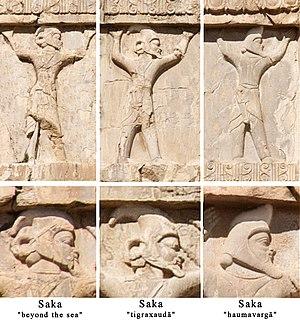
Les Scythes étaient un ensemble de peuples indo-européens d'Eurasie en grande partie nomades et parlant des langues iraniennes. Originaires d'Asie centrale, ils ont vécu leur apogée entre le VIIᵉ siècle av. J.-C. et la fin de l'Antiquité, notamment dans les steppes de l'Eurasie centrale, une vaste zone allant de l'Ukraine à l'Altaï, en passant par la Russie et le Kazakhstan. Les Perses désignaient ces peuples par le nom de Sakas, francisé en Saces. De nombreuses sources antiques attestent des peuples scythes, les Assyriens mentionnent les Saces dès −640.